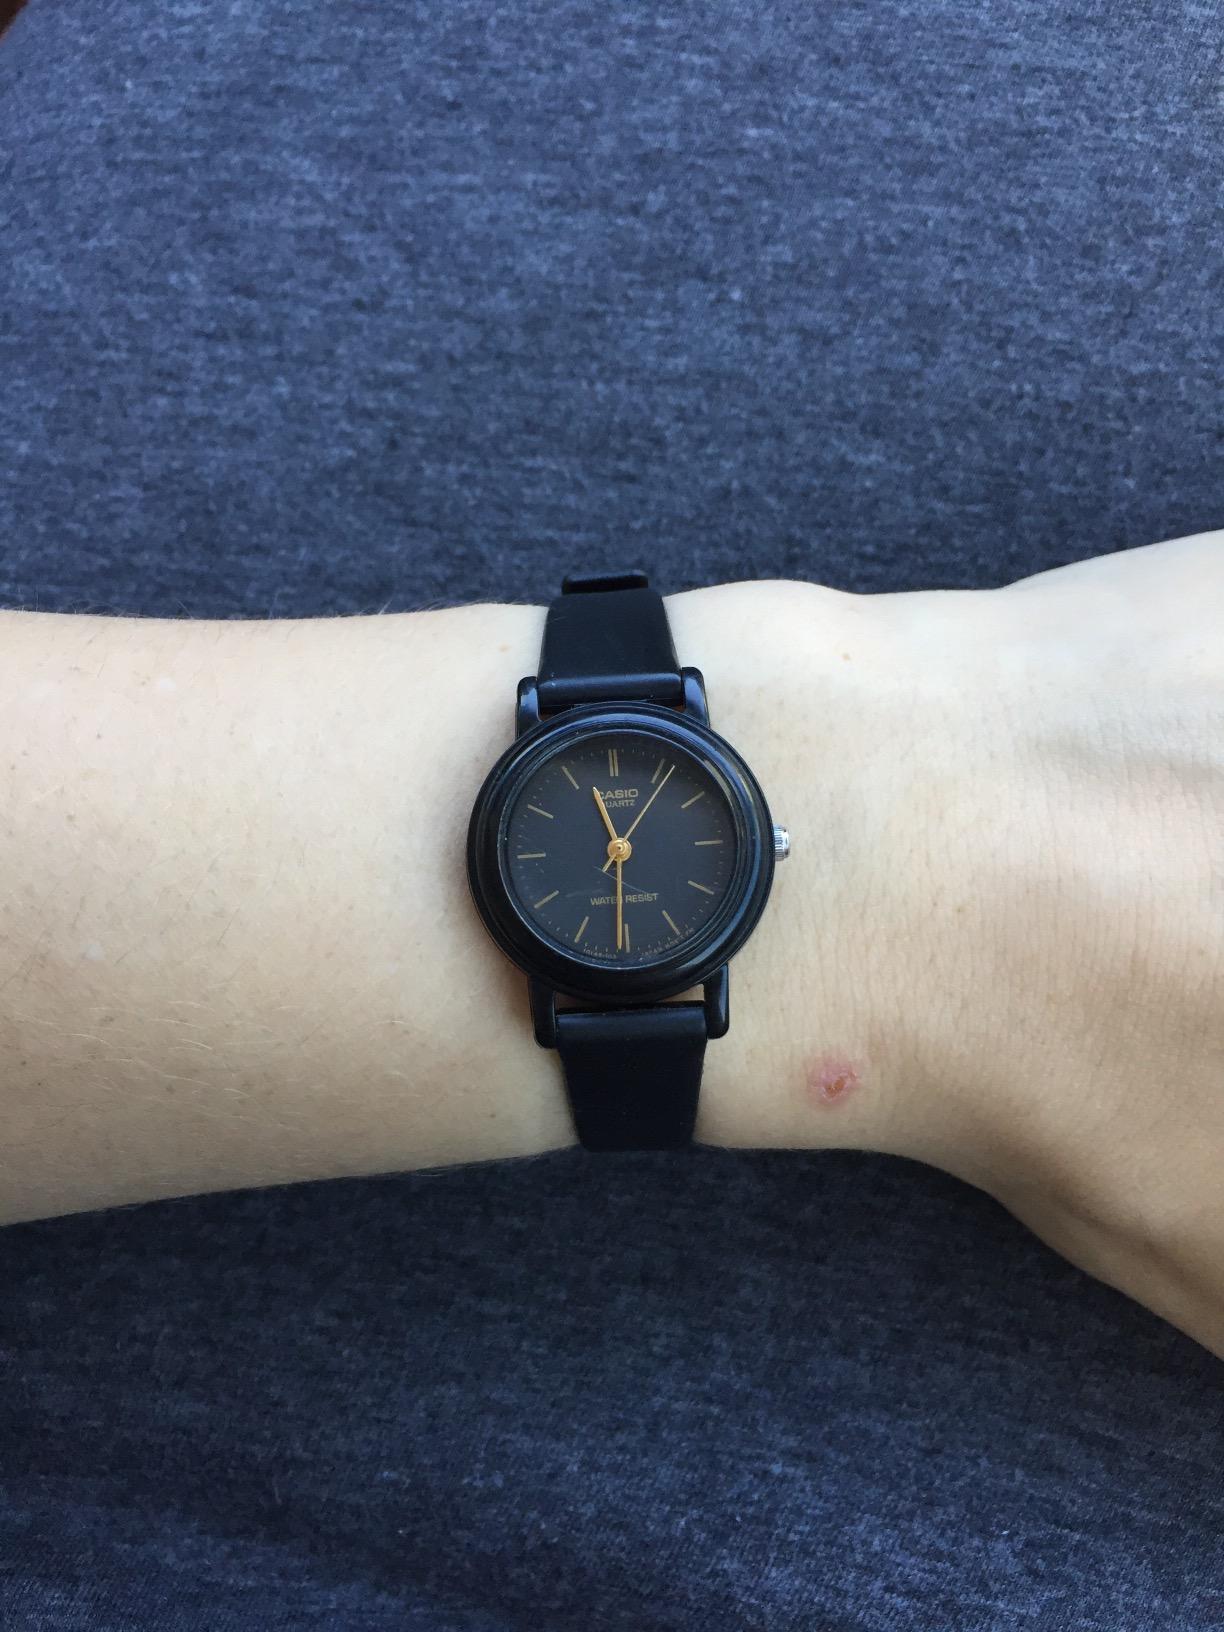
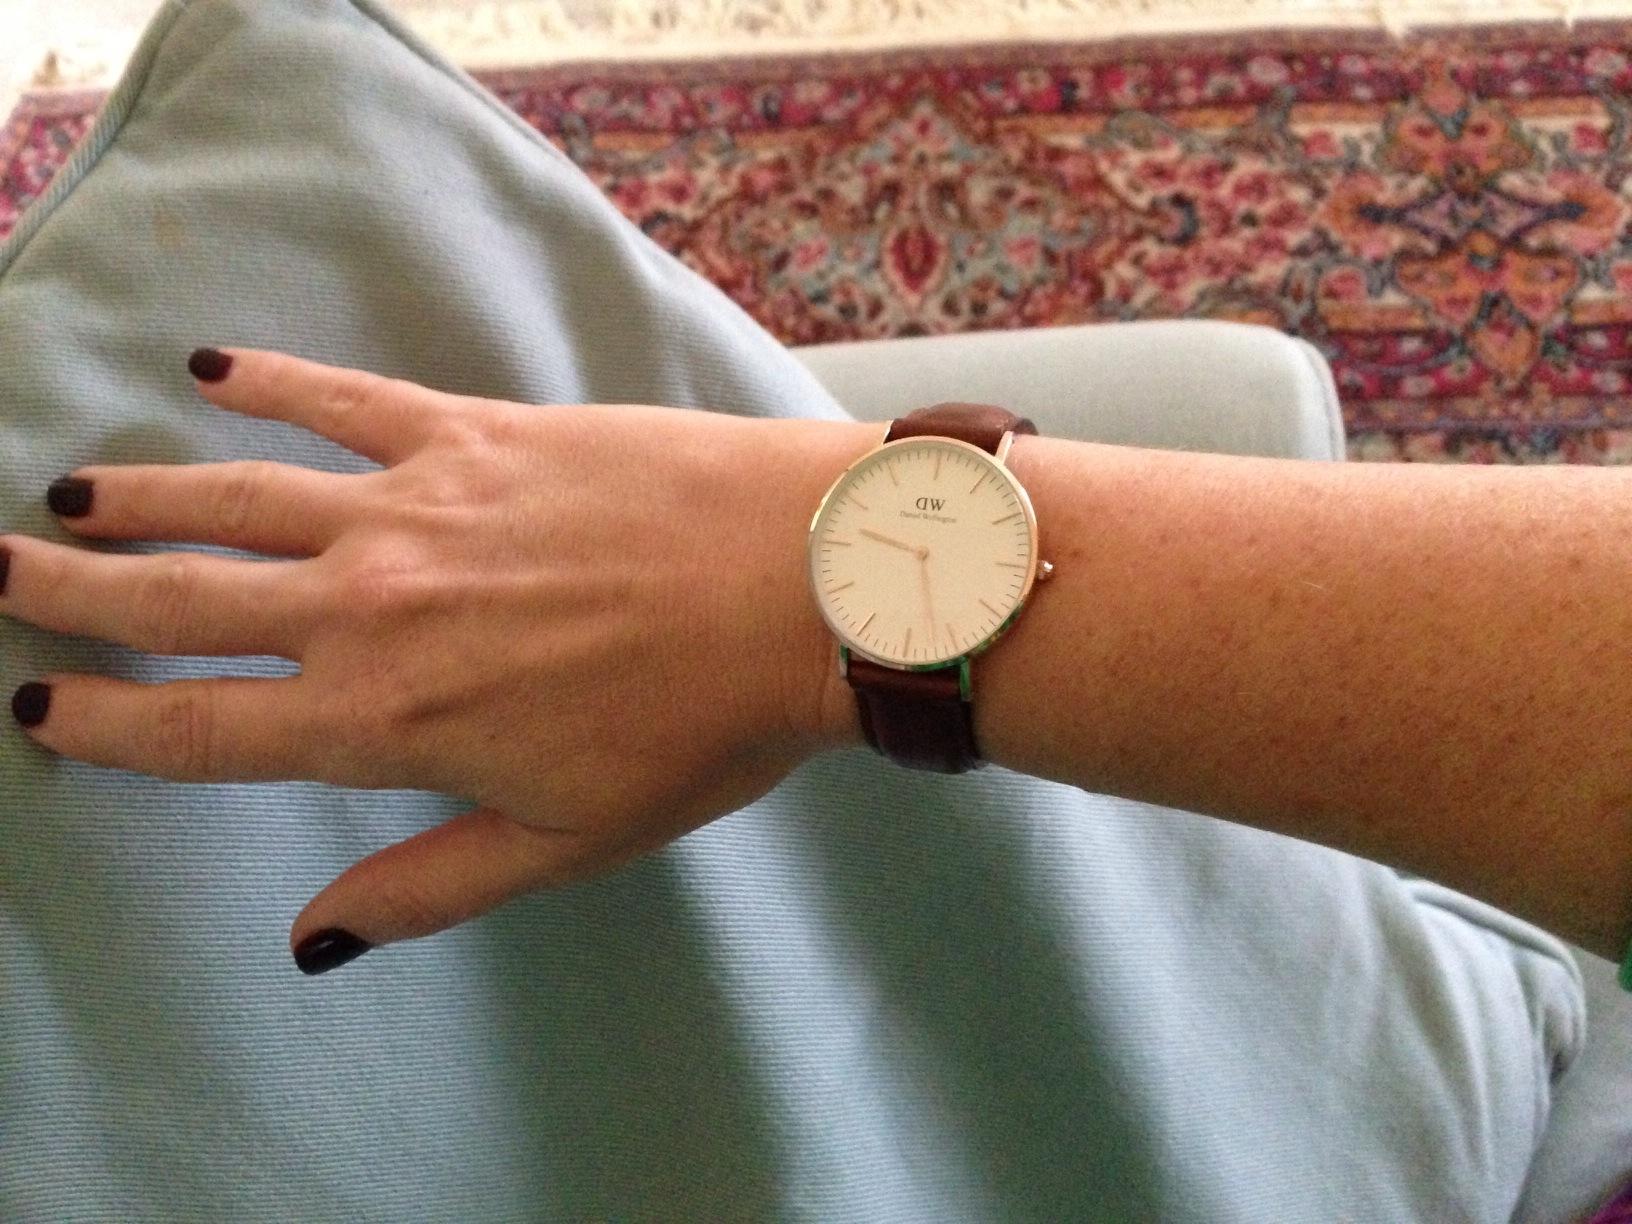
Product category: accessories_watch
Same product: no